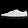
Label: Sneaker